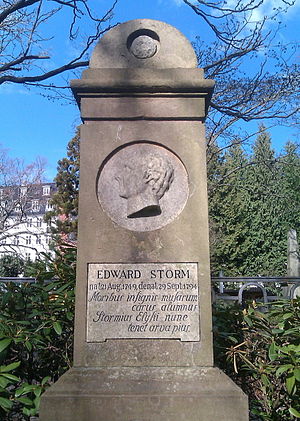
Edvard Storm / Digtervirksomhed
Storms gravminde på Assistens Kirkegård i København
Edvard Storm var en norsk digter og skolemand.